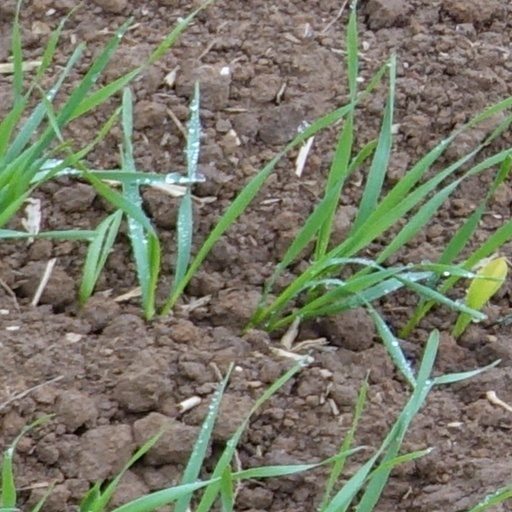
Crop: wheat